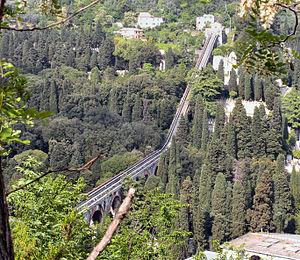
Le val Bisagno est l'une des principales vallées de la région de Gênes : nommé d'après la rivière Bisagno, l'un des deux principaux cours d'eau - l'autre étant la Polcevera, qui coule dans la vallée éponyme, le val Polcevera. La rivière Bisagno se jette dans la mer de Ligurie à proximité d'un quartier de Gênes justement appelé Foce.